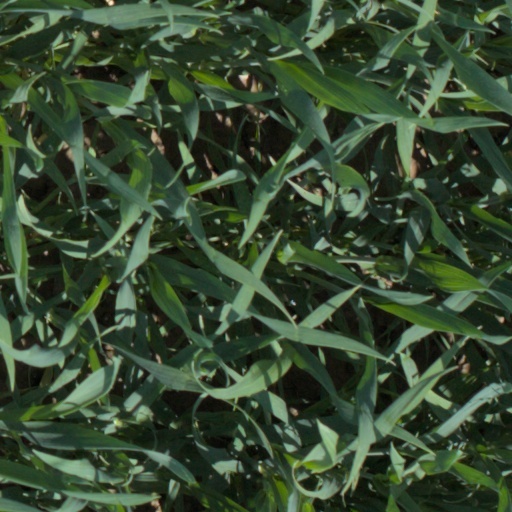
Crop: wheat